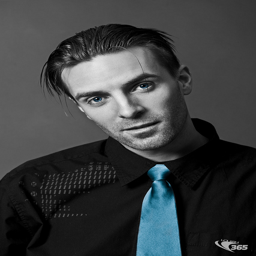
A person wearing a tie posing for a photo.
A man is posing for a picture
A man in a shirt and a blue tie.
A man posing for a picture with his head tilted slightly to the side.
This otherwise black-and-white photo has a dark-shirted man's necktie colored light blue.